Katherine Compton

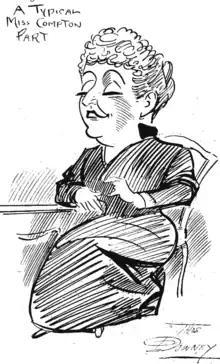
caricature of middle-aged white woman seated, with teacup in hand, holding forth

A turning point in Compton's career came in 1885, with the production of her husband's first play (written in collaboration with Cecil Raleigh), "The Great Pink Pearl." According to "The Times", "That play was so successful that Mr Carton, hitherto an actor, was encouraged to devote himself entirely to playwriting. In the part of a Russian Princess Miss Compton gave a foretaste of the great lady, dignified, drily humorous and imperturbable, which was to be her characteristic part in later years". Thereafter she appeared mainly in plays written by her husband, who wrote leading female roles in his works with her in mind. In the 1880s there was Juno Johnstone in "The Treasure", Strand Theatre, 1888. In the 1890s there were Mrs Bute Curzon in "Robin Goodfellow", Garrick Theatre, 1893; Lady Gwendoline in "A White Elephant", Comedy Theatre, 1896; and Lady Algy in "Lord and Lady Algy", Comedy, 1898. In the last of these her co-star was Charles Hawtrey, and Henry Kemble, Eric Lewis, A. E. Matthews, Frederick Volpe and Arthur Williams were in the cast. Her last play of the decade was Carton's "Wheels Within Wheels" at the Criterion Theatre in 1899.